London to Brighton road race

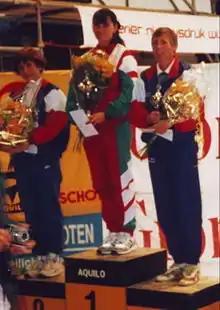
Hilary Walker (left) and Eleanor Robinson (right), winners of the 1988 and 1986 races respectively, on the podium at the IAU European Championships, 1993.

That record lasted for thirteen years, and the man who beat it actually came from South Africa, and used Arthur Newton's training methods. In 1937 Hardy Ballington from Durban, South Africa, was twenty-four years old. He had won the Comrades Marathon three times, beating the course record for both the up and down races, and he was being coached by post by Arthur Newton, who was in England. So the members of Durban Athletic Club got up a subscription to send the diminutive Ballington to London for the specific purpose of attacking Arthur Newton's record on the Brighton road. He arrived in England on 19 April and met Newton for the first time at Waterloo Station.